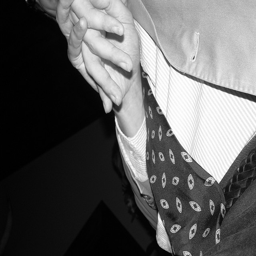
A man has his hands folded over his tie.
A guy in formal attire has his hands together.
A person with a striped shirt is holding someone's hand.
A black and white photo of two hands grasping each other.
A man with a tie clasping his hands